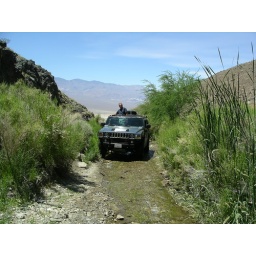
This is taken near the beginning of the canyon just after the running water becomes visible on the road